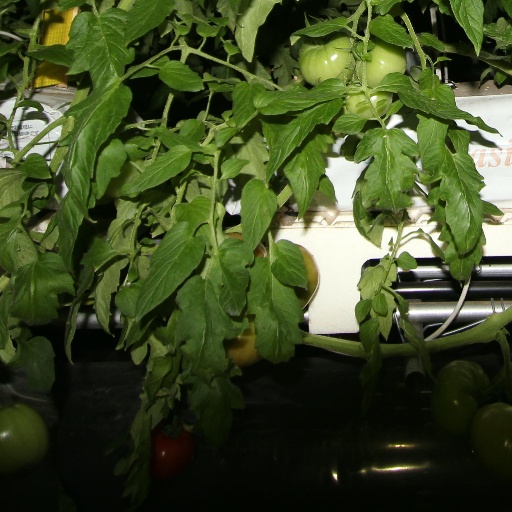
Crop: tomato